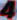
Number: 4